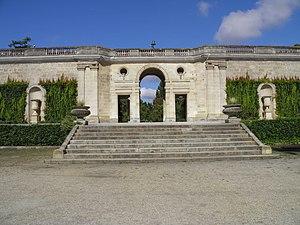
Jardin public à Bordeaux (Gironde, France).
Le lycée Montesquieu de Bordeaux est un établissement scolaire public dont l'origine remonte à 1901.